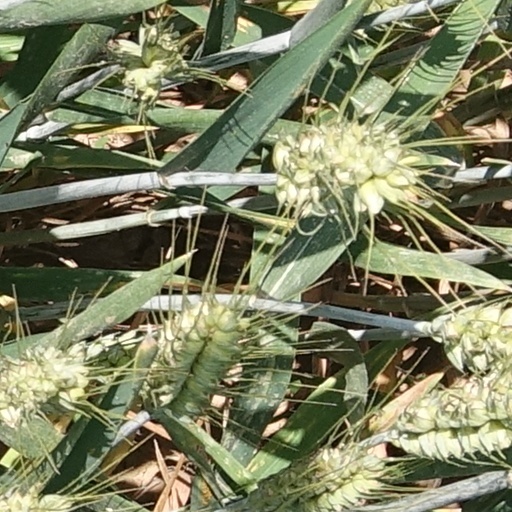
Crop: wheat